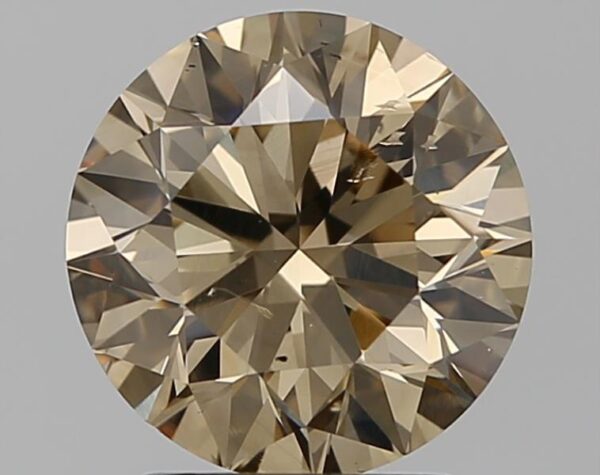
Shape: round
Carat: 2.01
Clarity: SI2
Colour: Y-Z
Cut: EX
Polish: EX
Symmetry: VG
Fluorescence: N
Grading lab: GIA
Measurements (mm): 7.98 x 8.05 x 5.03